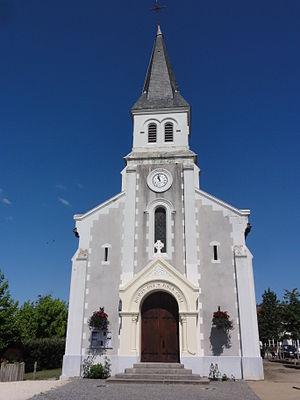
Azur est une commune française située dans le département des Landes en région Nouvelle-Aquitaine.
Le département français des Landes compte 438 églises pour un total de 331 communes, soit une moyenne de 1,32 église par commune. La commune de Parleboscq, née de la réunion de sept paroisses, compte à elle seule sept églises.